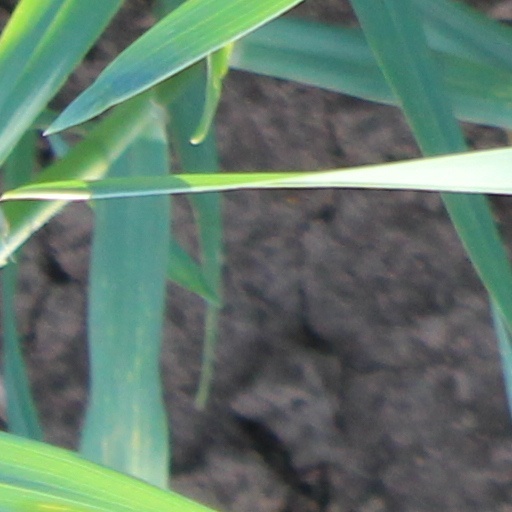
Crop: wheat